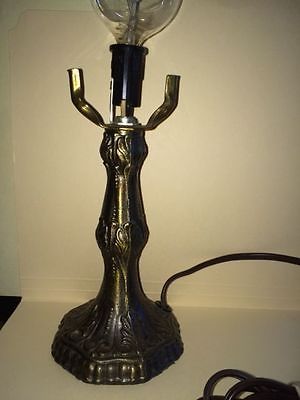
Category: lamp